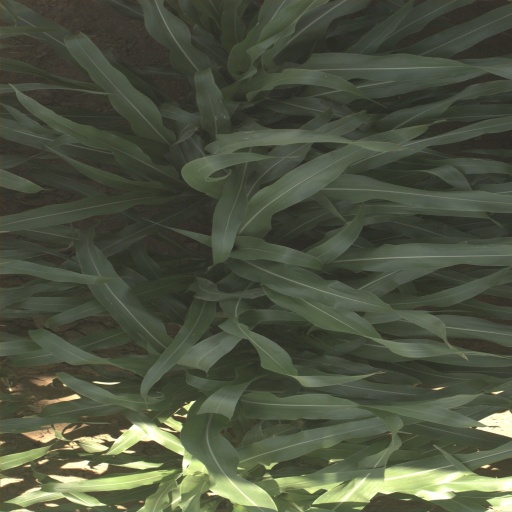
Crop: sorghum